Classic rock

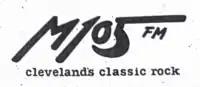
The 1980 logo of WWWM 105.7 in Cleveland

The classic rock format evolved from AOR radio stations that were attempting to appeal to an older audience by including familiar songs of the past with current hits. In 1980, AOR radio station M105 in Cleveland began billing itself as "Cleveland's Classic Rock", playing a mix of rock music from the mid-1960s to the present. Similarly, WMET called itself "Chicago's Classic Rock" in 1981. In 1982, radio consultant Lee Abrams developed the "Timeless Rock" format, which combined contemporary AOR with rock hits from the 1960s and 1970s.